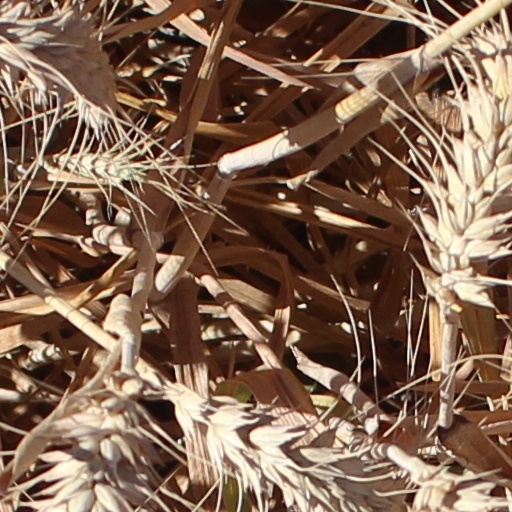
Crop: wheat